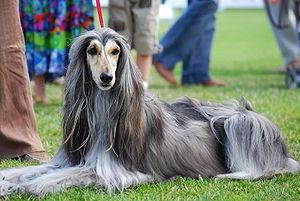
Lévrier afghan durant l'exposition de chiens dans Ustroń, Pologne.
Le lévrier afghan est une race canine originaire d'Afghanistan. La Fédération cynologique internationale le reconnaît sous le nom de lévrier afghan. Il est classé dans les chiens du groupe 10, section 1, lévriers à poil long ou frangé, standard nᵒ 228.